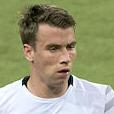
Age: 26